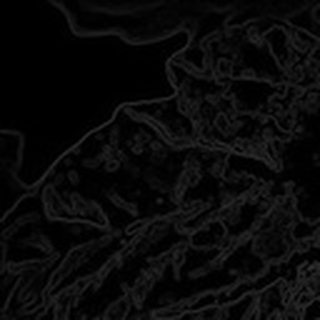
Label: cotton_powdery_mildew